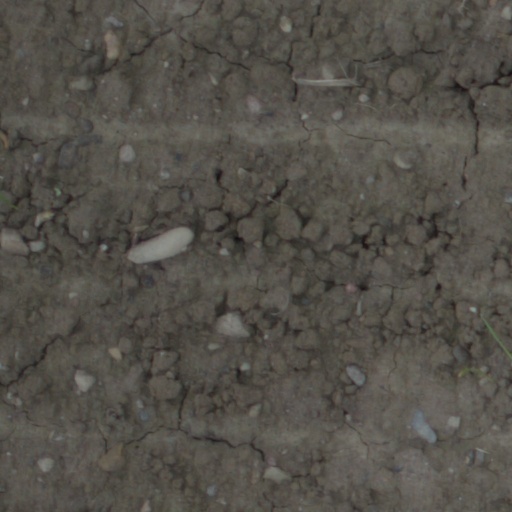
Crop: wheat